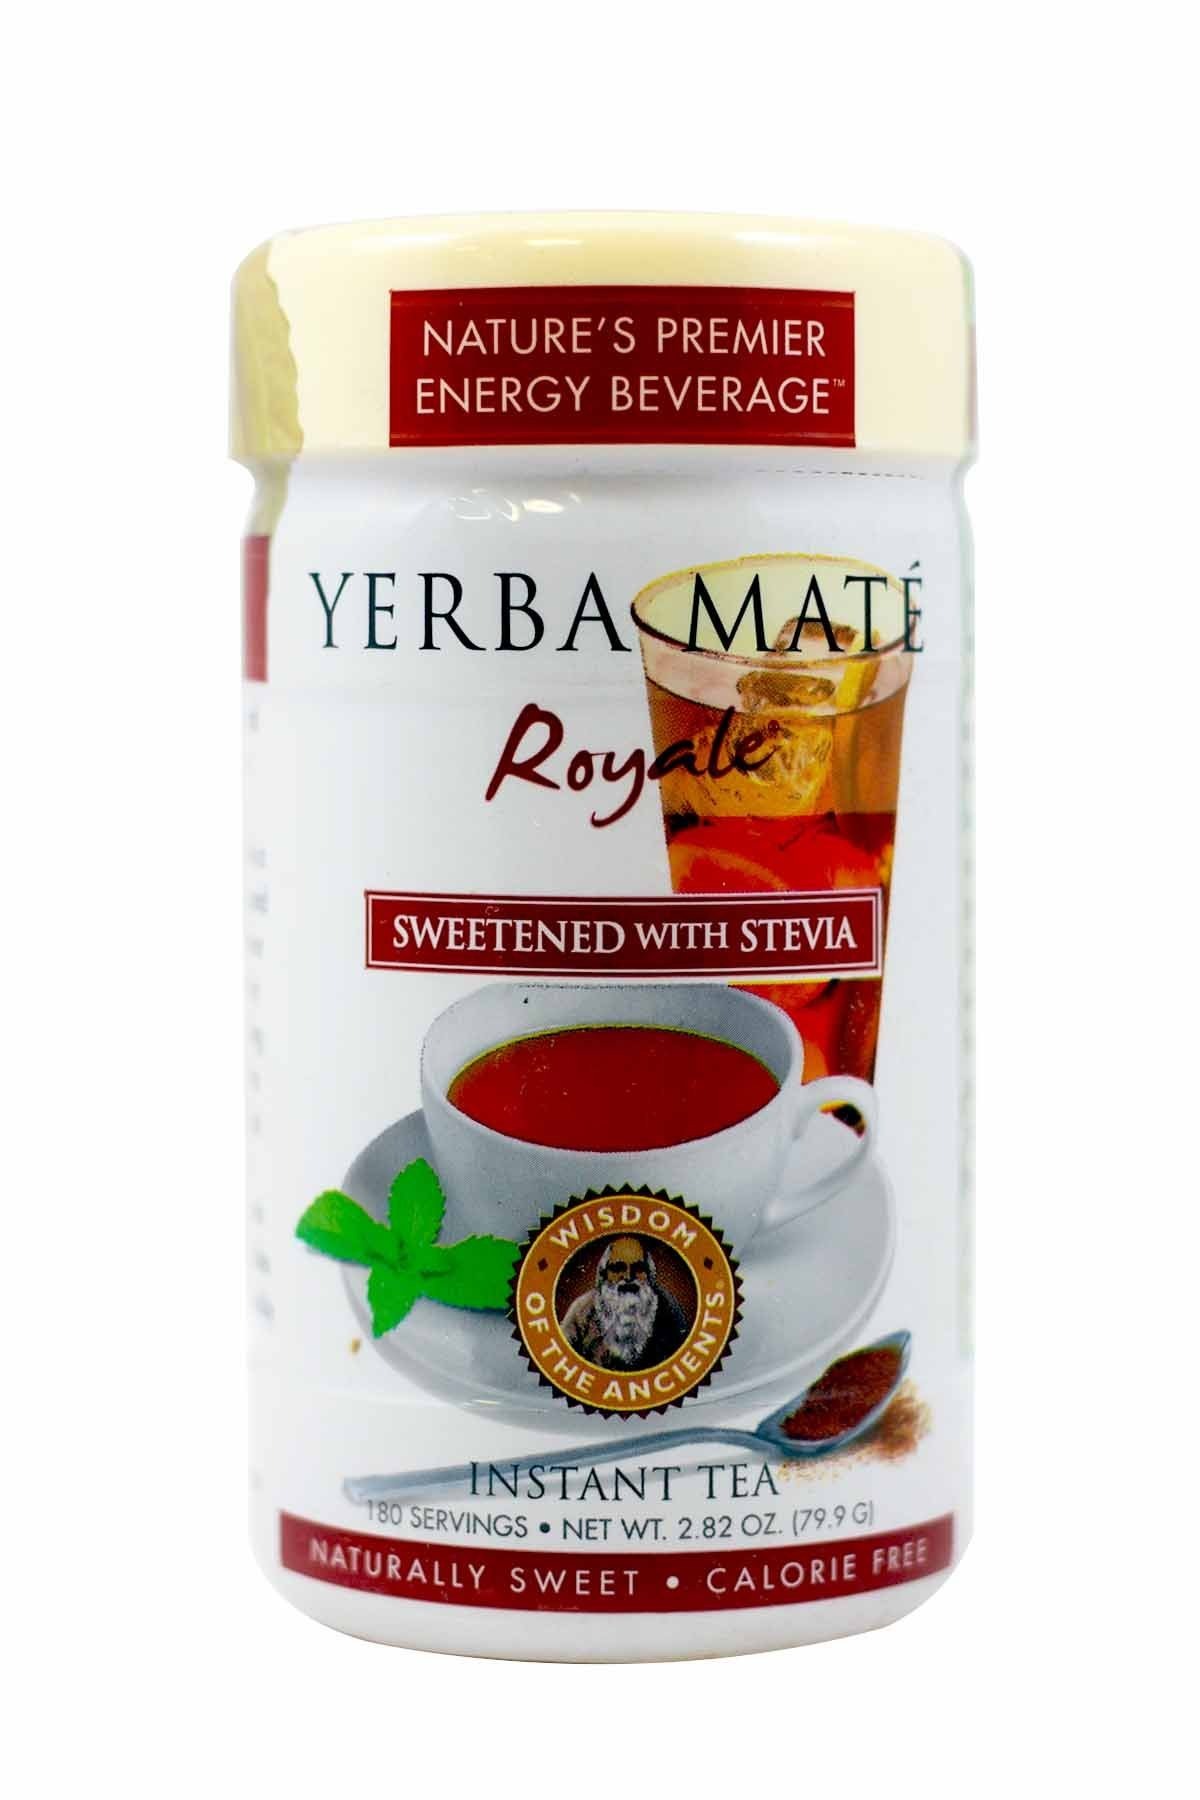
Item Name: Wisdom of the Ancients Yerba Mate Royale Tea, Instant, 2.82 Ounce (Pack of 4)
Bullet Point 1: All-Natural Energy Booster
Bullet Point 2: More antioxidants than green tea with less caffeine
Bullet Point 3: Rich in vitamins and minerals with 196 active compounds
Bullet Point 4: Convenient Instant Powder / Great for Iced Tea
Bullet Point 5: Contains stevia
Value: 11.28
Unit: Ounce

Price: 12.63